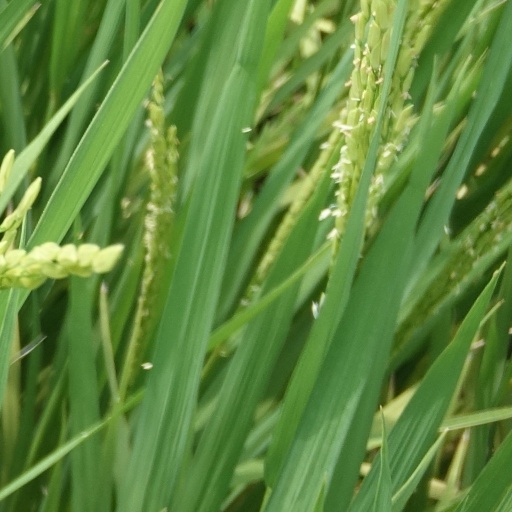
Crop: rice